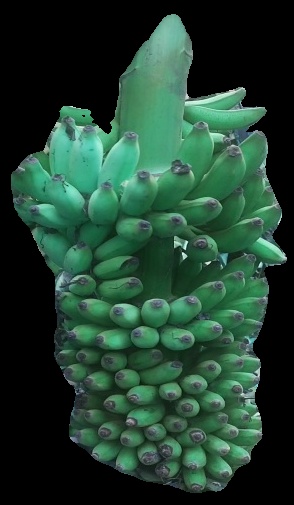
Variety: elakki-bale
Grade: grade1